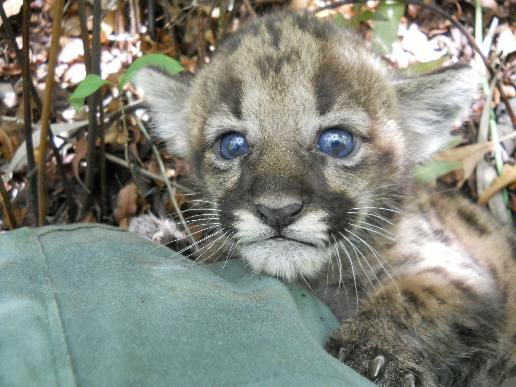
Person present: No